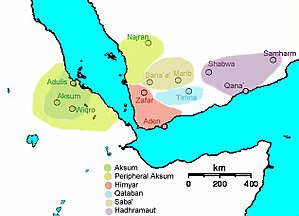
Saba / Beliggenhed
Kongeriget Saba omkring 230 e.Kr.
Saba var et rige i Arabien eller Afrika, der omtales i fortællingerne om dronningen af Saba, der besøgte kong Salomon.